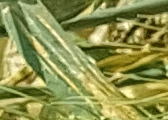
Label: Wheat___Yellow_Rust